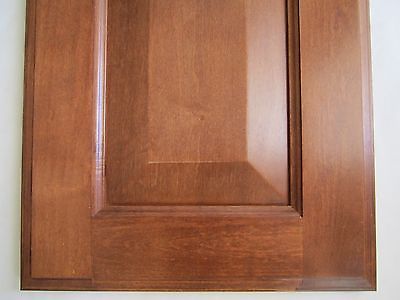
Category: cabinet